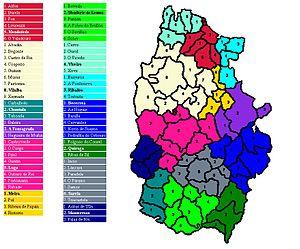
Liste des 67 communes de la province de Lugo en Galice.